2025 NBA Finals

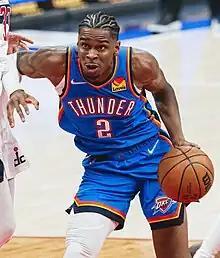
Shai Gilgeous-Alexander scored 15 of his 35 points with 8 free throws in the final 4:38 to help even up the series at 2 apiece.

The Thunder jumped out to an early lead and forced a record 19 Indiana turnovers in the first half, taking a 57–45 advantage into halftime. In the fourth quarter, the Pacers trimmed an initial 15-point deficit with 9:42 left into a one-possession game with under two minutes left. After a coach's challenge by Rick Carlisle on a Pascal Siakam out-of-bounds call was ruled unsuccessful with 22 seconds remaining, the Thunder were up 110–109, but Shai Gilgeous-Alexander's midrange jumper missed, and Indiana gained possession. Carlisle opted not to call a timeout to give the Thunder a chance to set their defense, allowing the Pacers to push in transition. Tyrese Haliburton, who had already made clutch shots this postseason against Milwaukee, Cleveland, and New York, nailed a 21-foot pull-up jump shot over Cason Wallace to put Indiana up 111–110 with 0.3 seconds left, marking their first lead of the entire game. The Thunder's final lob attempt failed, giving the Pacers another improbable come-from-behind playoff victory.